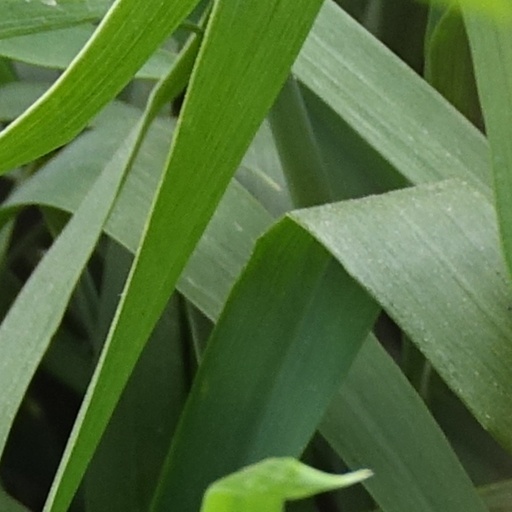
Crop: wheat